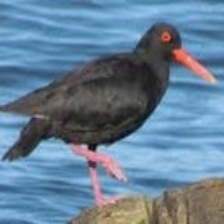
Species: AFRICAN OYSTER CATCHER
Scientific name: HAEMATOPUS MOQUINI
ImageNet parent category: oystercatcher